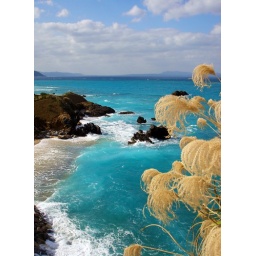
On a hill over looking a beach on Okinawa.